Richard Mastracchio

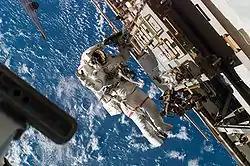
Mastracchio rides the CETA Cart on the STS-118 mission.

Endeavour (August 8–21, 2007) was the 119th space shuttle flight, the 22nd flight to the station, and the 20th flight for Endeavour. During the mission Endeavour's crew successfully added another truss segment, a new gyroscope and external spare parts platform to the International Space Station. Mastracchio was the ascent/entry flight engineer and participated in three of the four spacewalks. Traveling 5.3 million miles in space, the STS-118 mission was completed in 12 days, 17 hours, 55 minutes and 34 seconds.